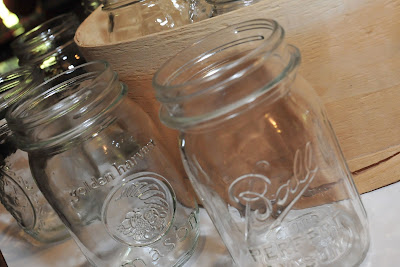
Waste category: glass